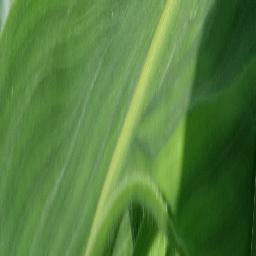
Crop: corn
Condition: (maize)_healthy